Edgar Degas

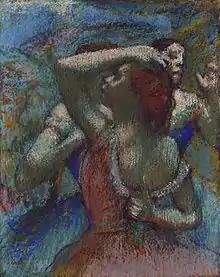
"Dancers", 1900, Princeton University Art Museum

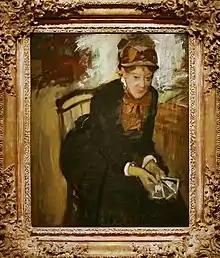
Edgar Degas, "Mary Cassatt Seated, Holding Cards", c. 1880–1884, oil on canvas, National Portrait Gallery, Washington DC (NPG.84.34)

Degas, who believed that "the artist must live alone, and his private life must remain unknown", lived an outwardly uneventful life. In company he was known for his wit, which could often be cruel. He was characterized as an "old curmudgeon" by the novelist George Moore, and he deliberately cultivated his reputation as a misanthropic bachelor.